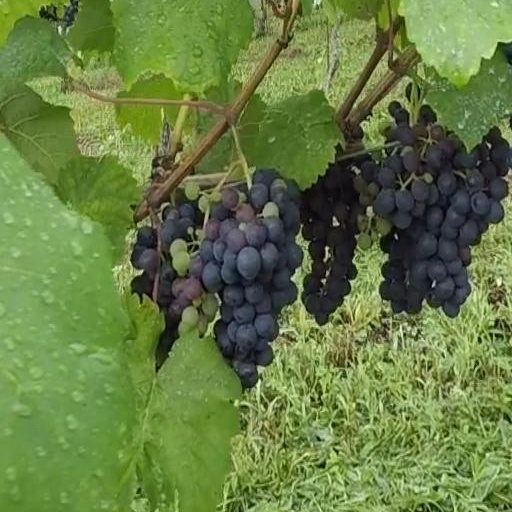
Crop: grape